Newton John Stabb

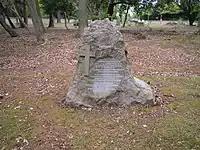
Stabb's grave in Brookwood Cemetery

He died at the age of 63 in London on 1 December 1931 and was buried in Brookwood Cemetery in Woking.